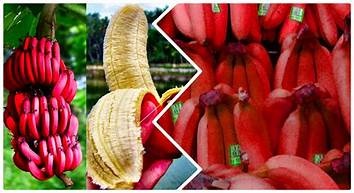
Label: banana